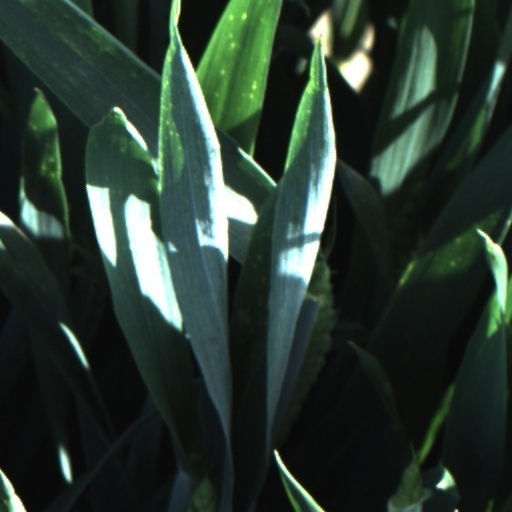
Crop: wheat